Wood Tower

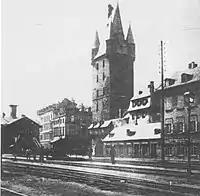
Pre-1880 view of the Wood Tower; in the foreground the former main station, demolished in 1884

The tower formed part of the fortifications of the city and also as a gate in the rebuilt city wall. In the Middle Ages, wood rafted down the Rhine from South Germany was piled on the riverbank in front of the gates and the wood market was held here, which gave the tower and gate their name.